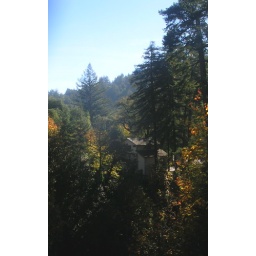
bike tour from San Fransisco to Santa Cruz. Along the coast to get there, over the mountains and through forests to get back.